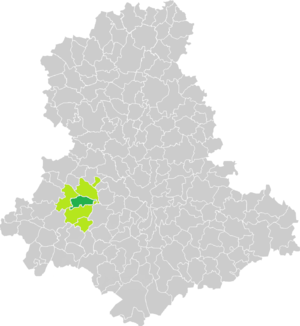
Carte de situation de la commune de Saint-Cyr (en vert foncé) dans le votre Canton (en vert clair) sur une carte des communes de la Haute-Vienne
Saint-Cyr est une commune française située dans le département de la Haute-Vienne, en région Nouvelle-Aquitaine.